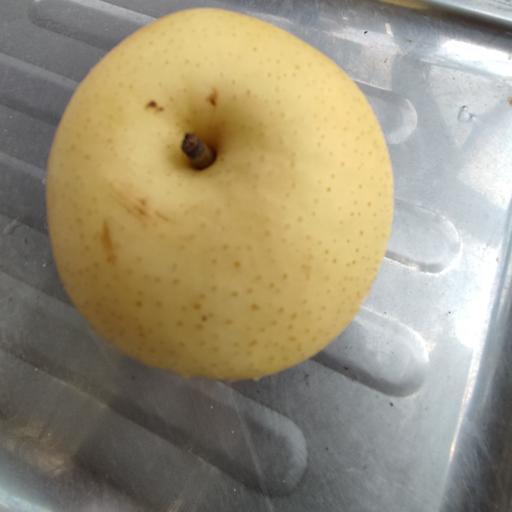
Crop type: White Pear